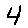
Label: 4